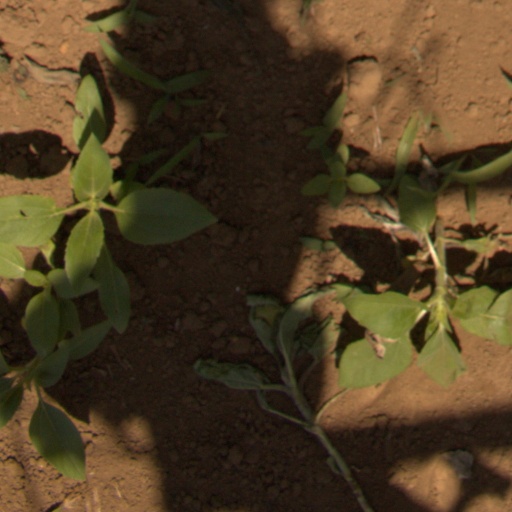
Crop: Jerusalem artichoke